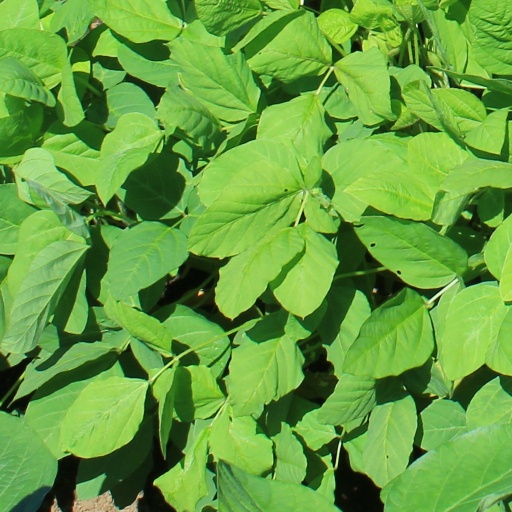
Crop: soybean